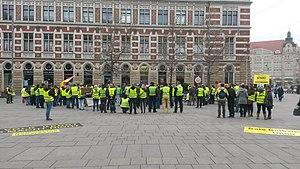
Le mouvement des Gilets jaunes est un mouvement de protestation ayant débuté de façon spontanée à l’automne 2018 en France, initialement pour s’opposer à la hausse de la fiscalité sur les carburants.